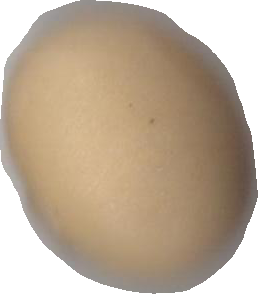
Variety: Dega